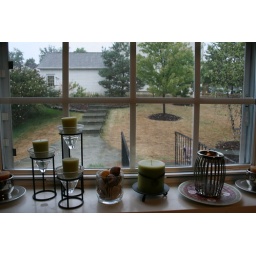
We don't water our grass in the summer, so the rain is welcome!